Challenge coin

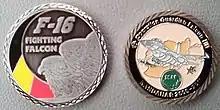
Two coins issued by various units of the Belgian Air Component

The challenge coin tradition eventually spread to other US military units, in all branches of service, and even to non-military organizations as well such as the United States Congress, which produces challenge coins for members of Congress to give to constituents.